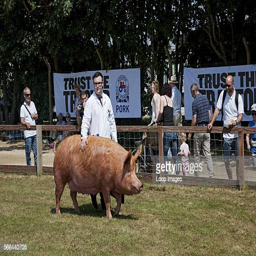
pig being judged at show